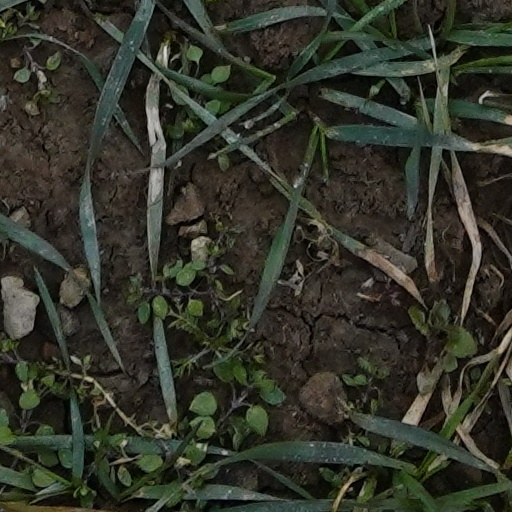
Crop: wheat